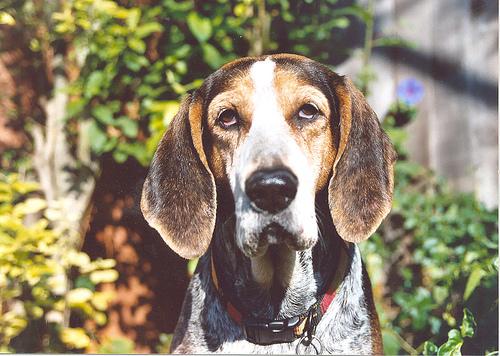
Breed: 217-n000050-bluetick